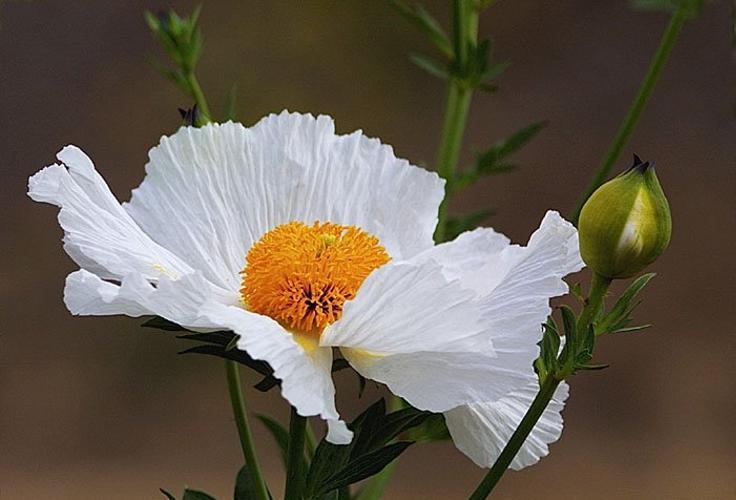
Label: tree poppy